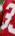
Number: 3